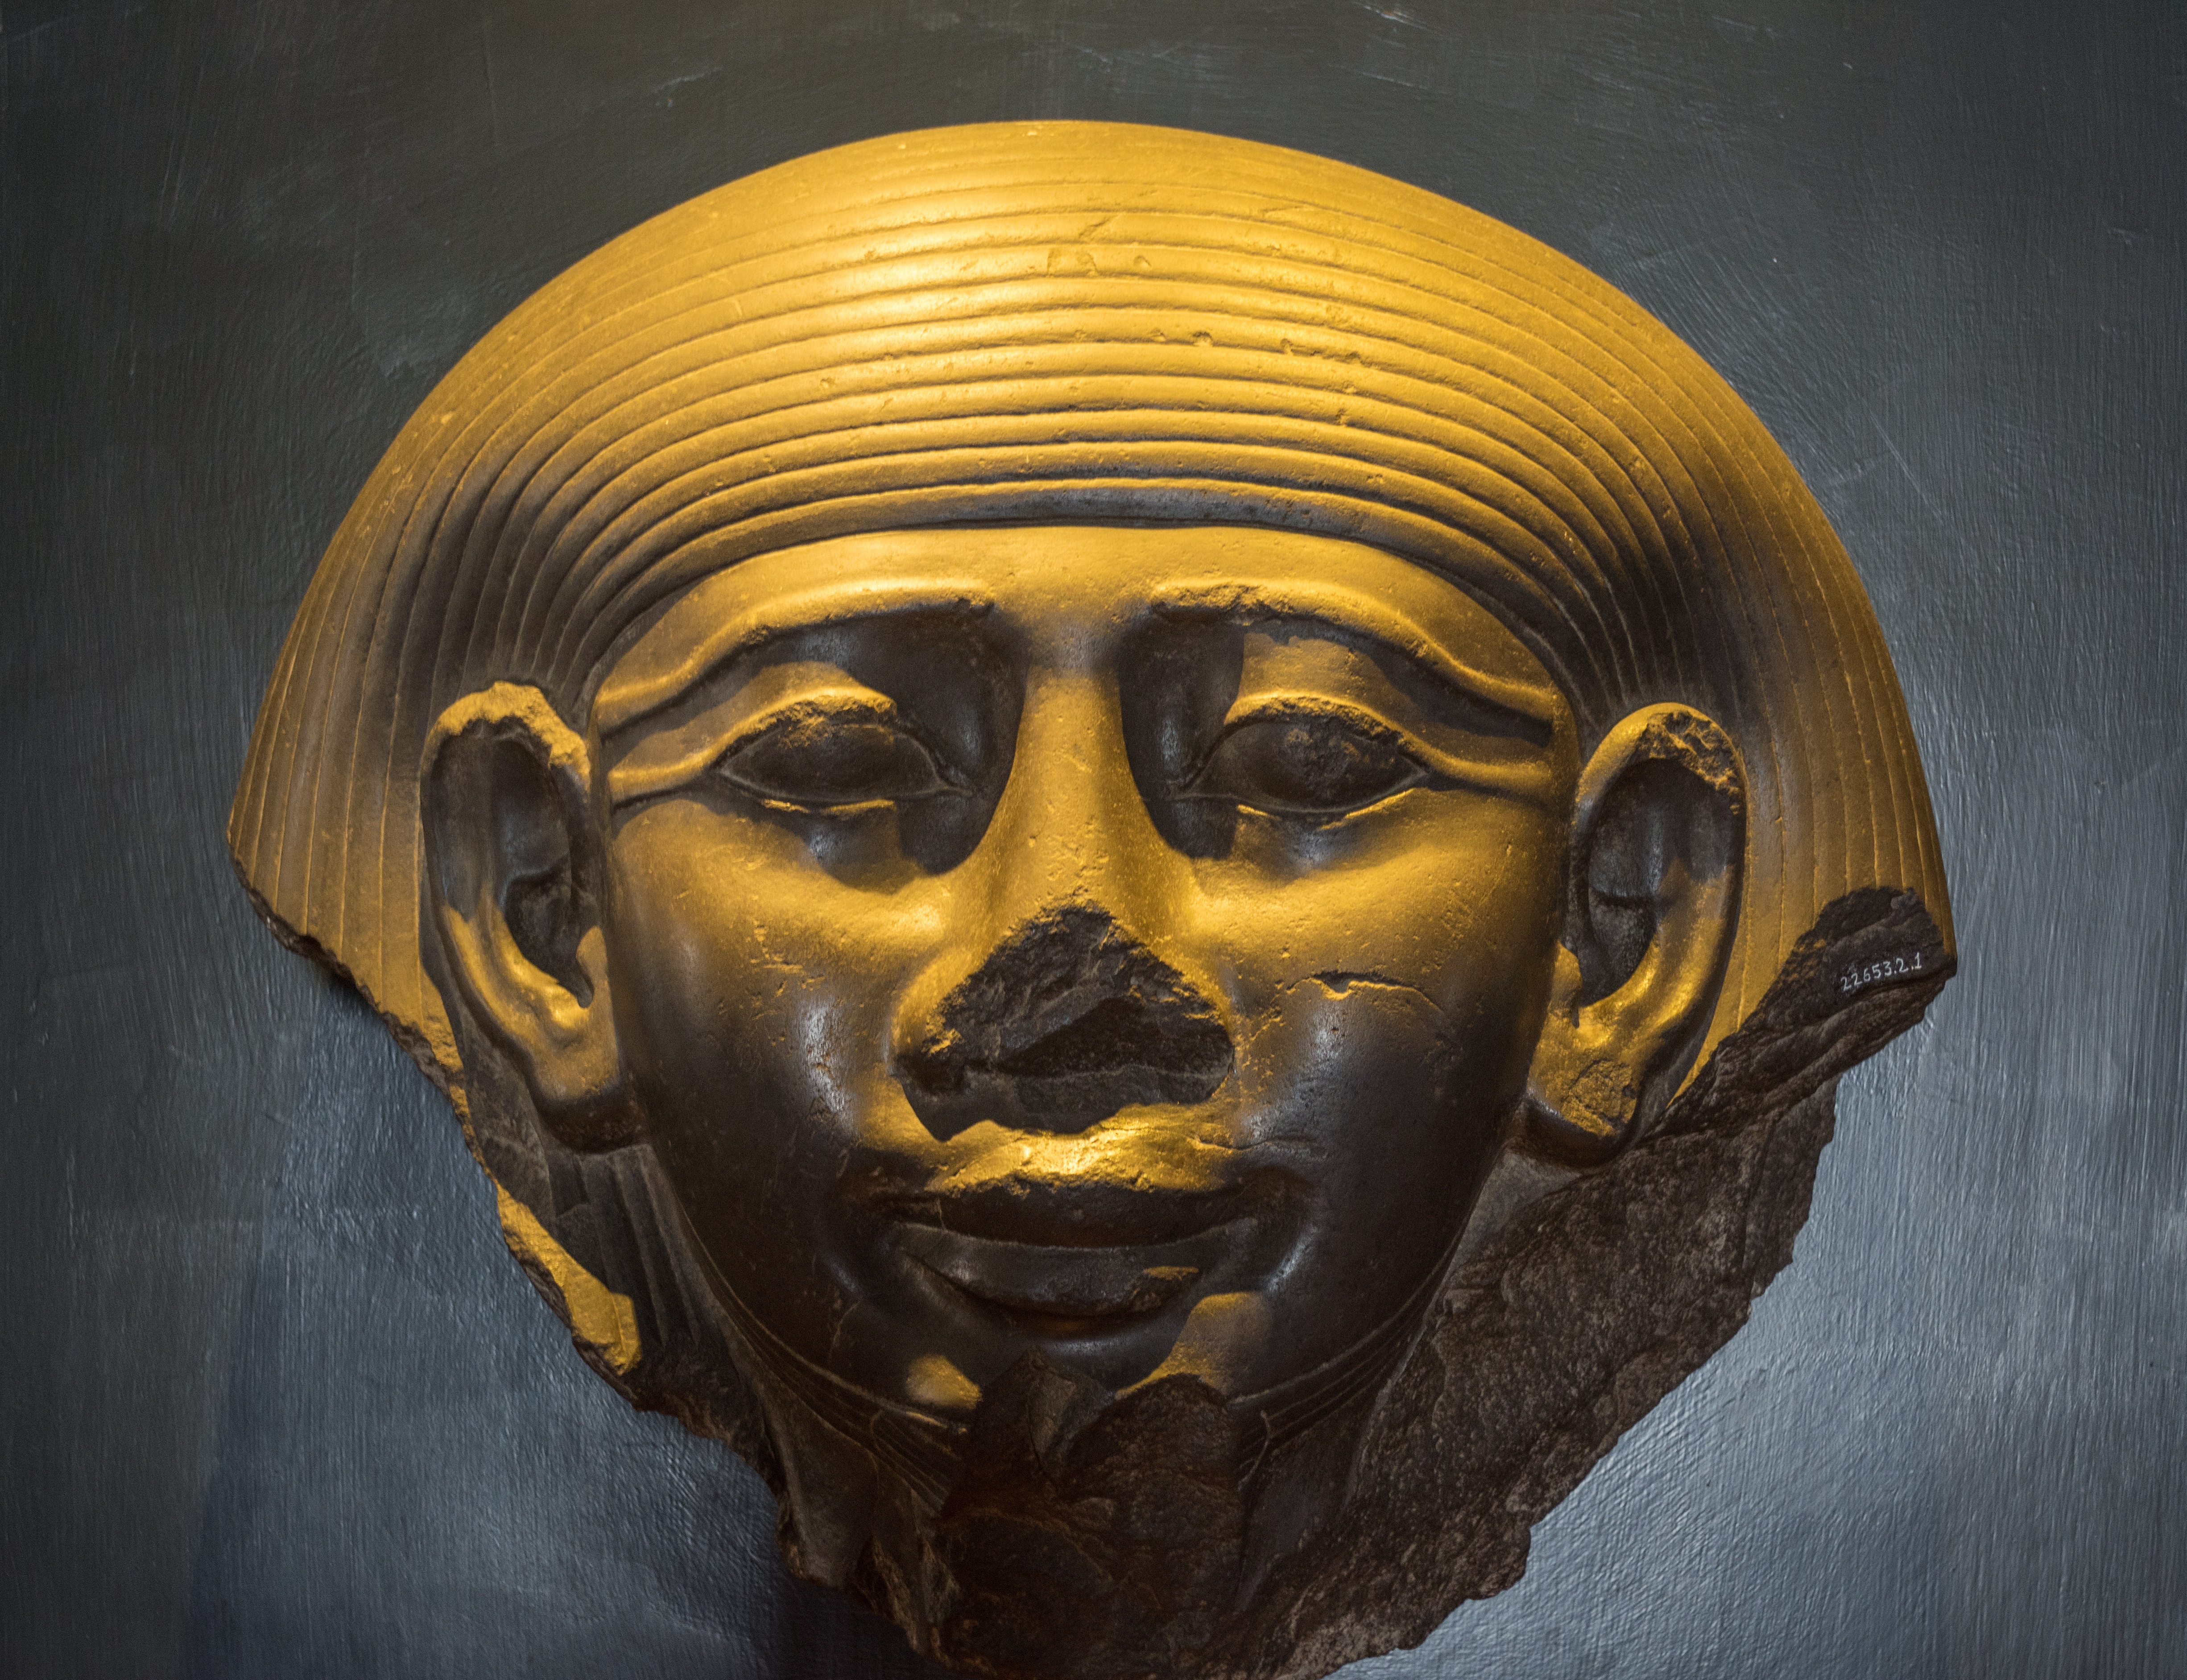
monument, statue, museum, italy, clothing, yellow, sculpture, art, mask, rome, head, carving, costume, masque, the vatican, ancient egypt, ancient history